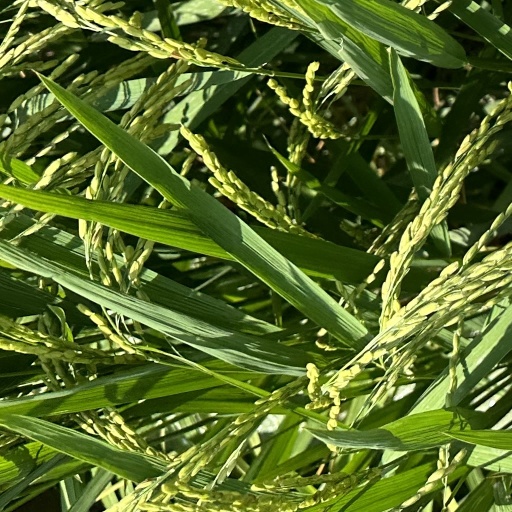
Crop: rice